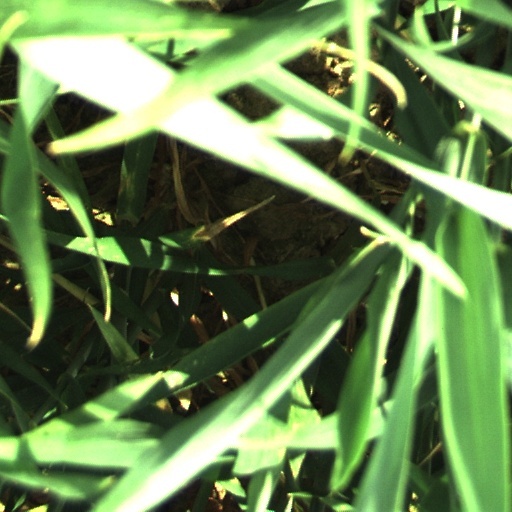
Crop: wheat